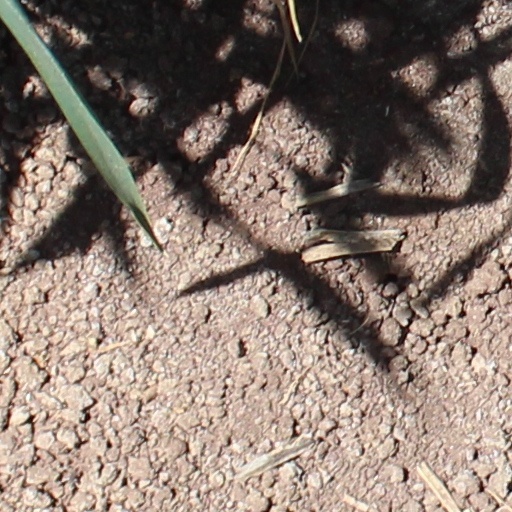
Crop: wheat